I Don't Like the Drugs (But the Drugs Like Me)

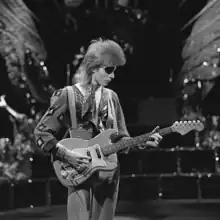

After the release of "Antichrist Superstar" (1996), an album which sparked controversy among Christian fundamentalists, Marilyn Manson didn't want to resume playing the role of a bogeyman. He feared that this would cause him to be "consigned to the one-note rock theatricality" of Kiss and Alice Cooper. He desired to convince casual rock and pop fans who had previously dismissed him that he was "more than a cartoon". For his next album, "Mechanical Animals" (1998), he took inspiration from the glam rock music that David Bowie made in the 1970s, and adopted a wardrobe and hairstyle similar to Bowie's.